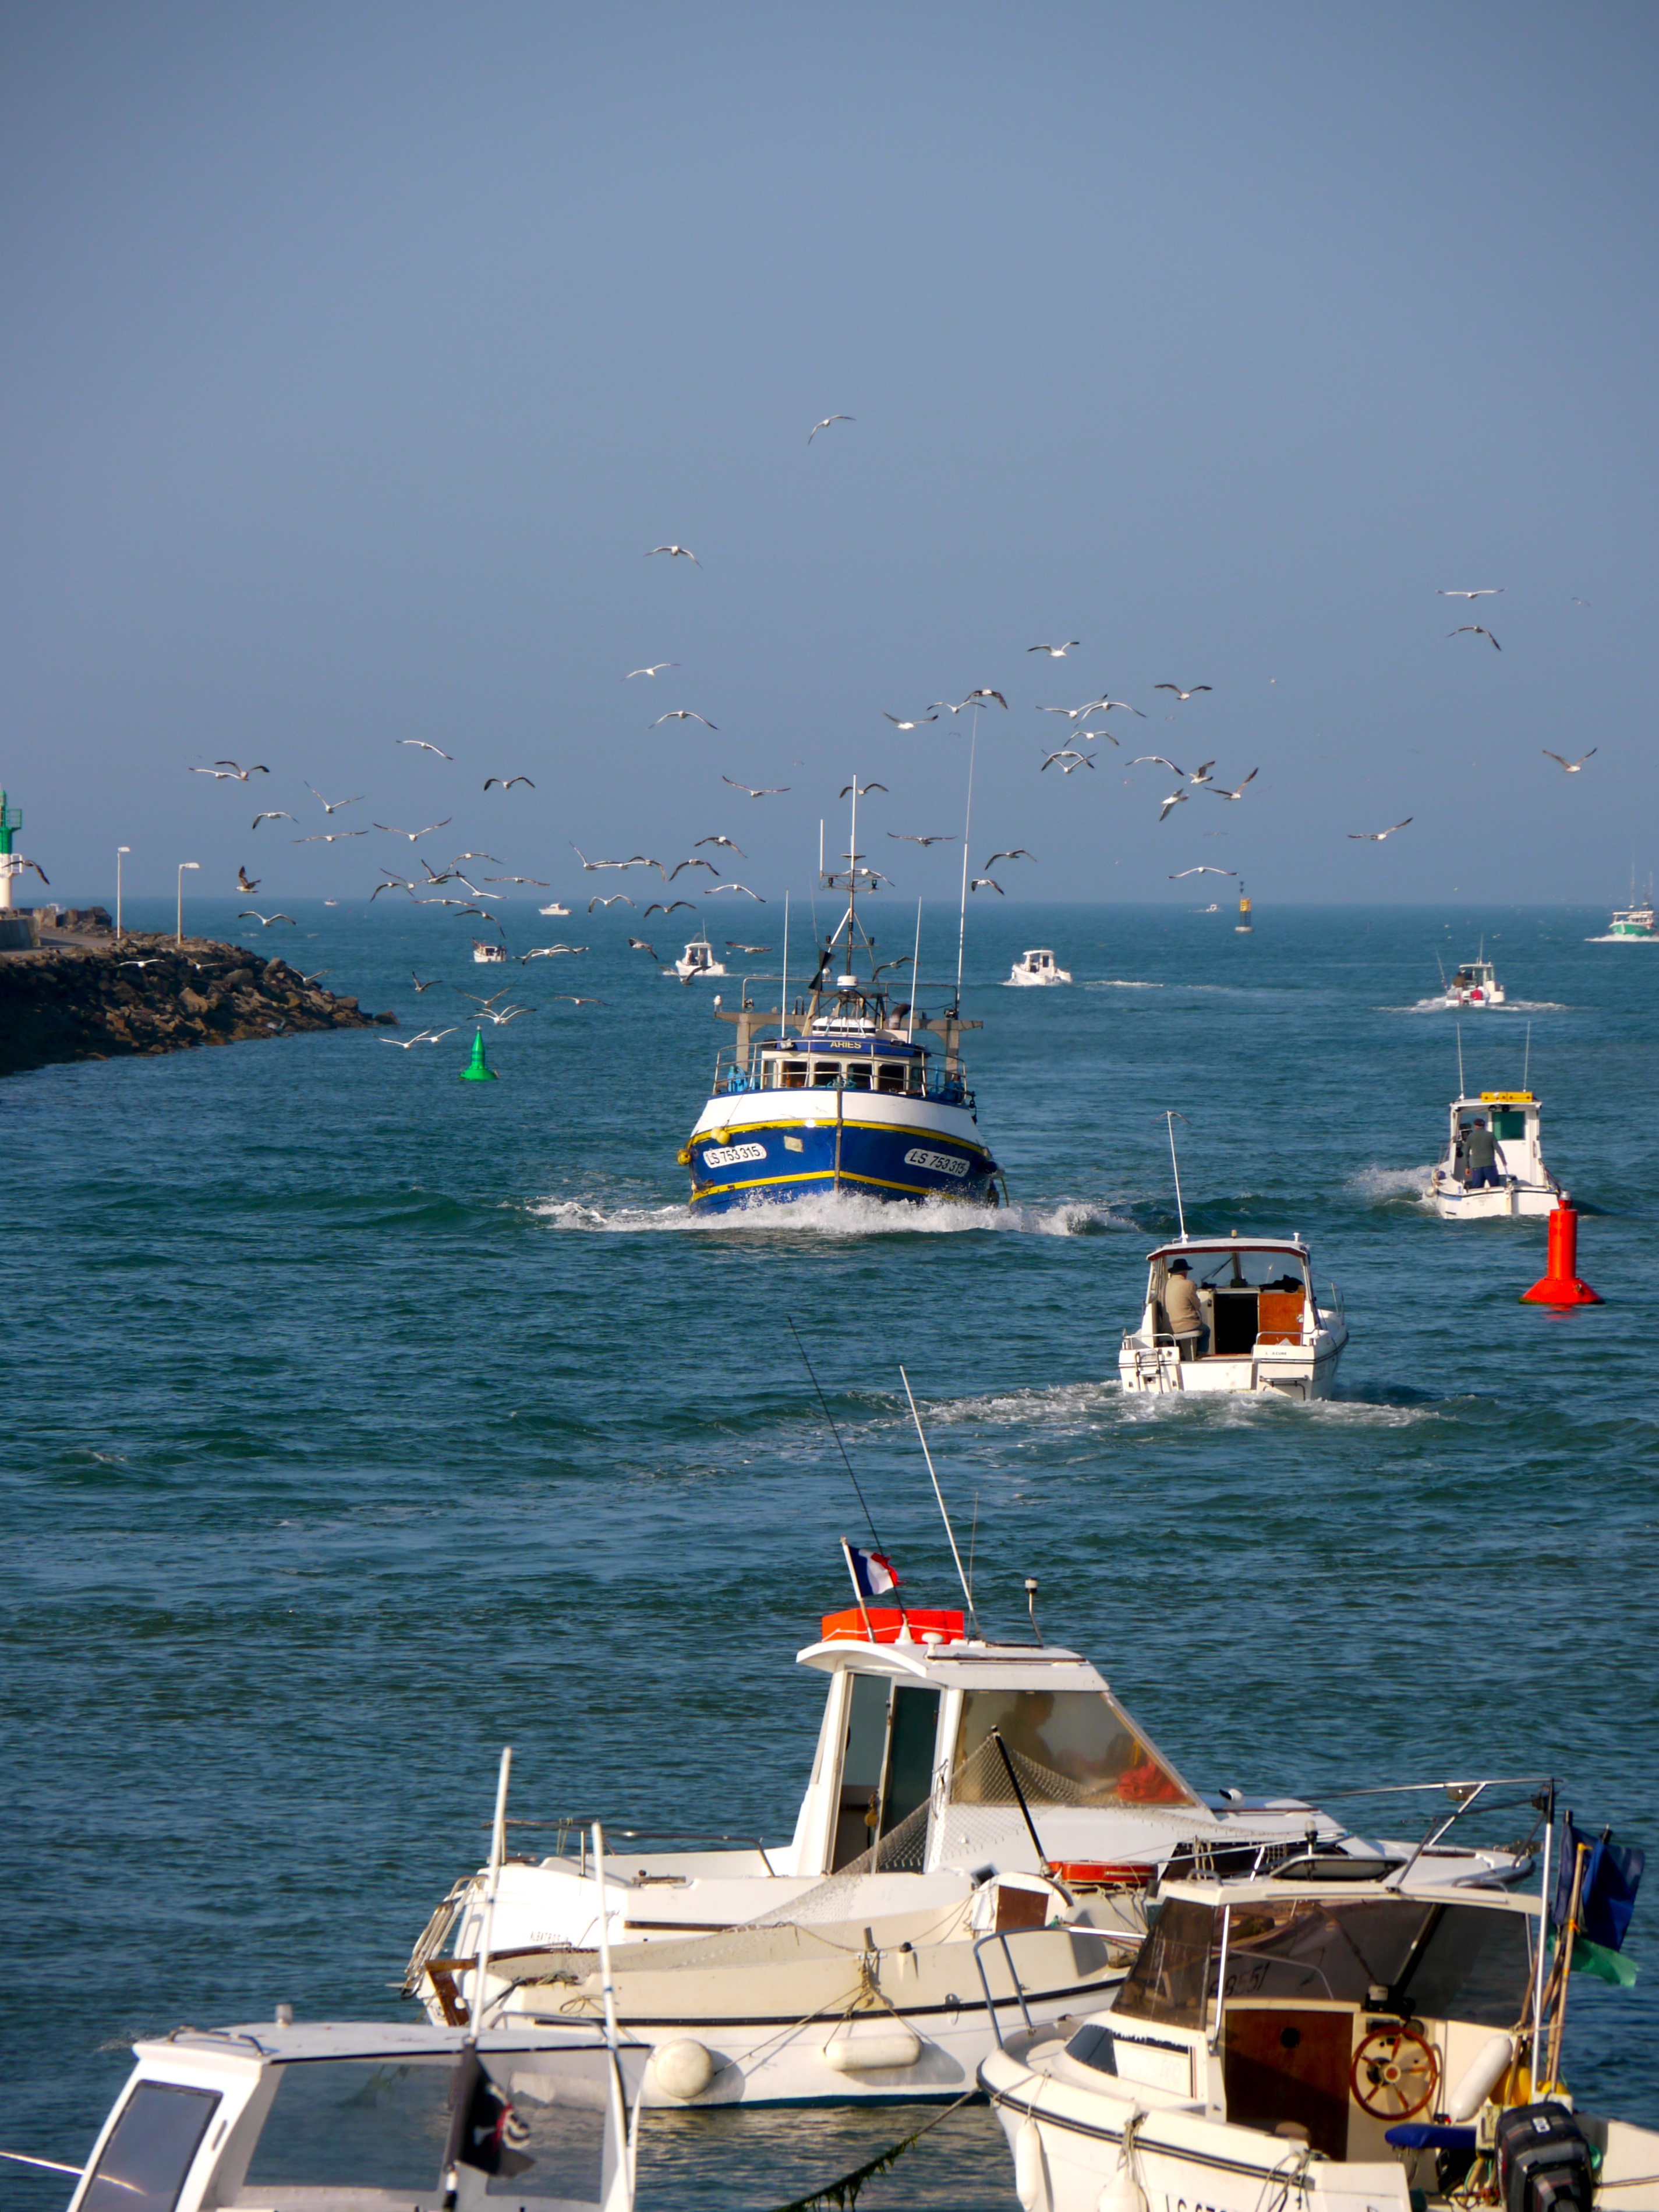
beach, sea, coast, ocean, dock, boat, ship, france, vehicle, bay, harbor, marina, port, boating, watercraft, fishing vessel, passenger ship, to go fishing, saint gilles croix de vie